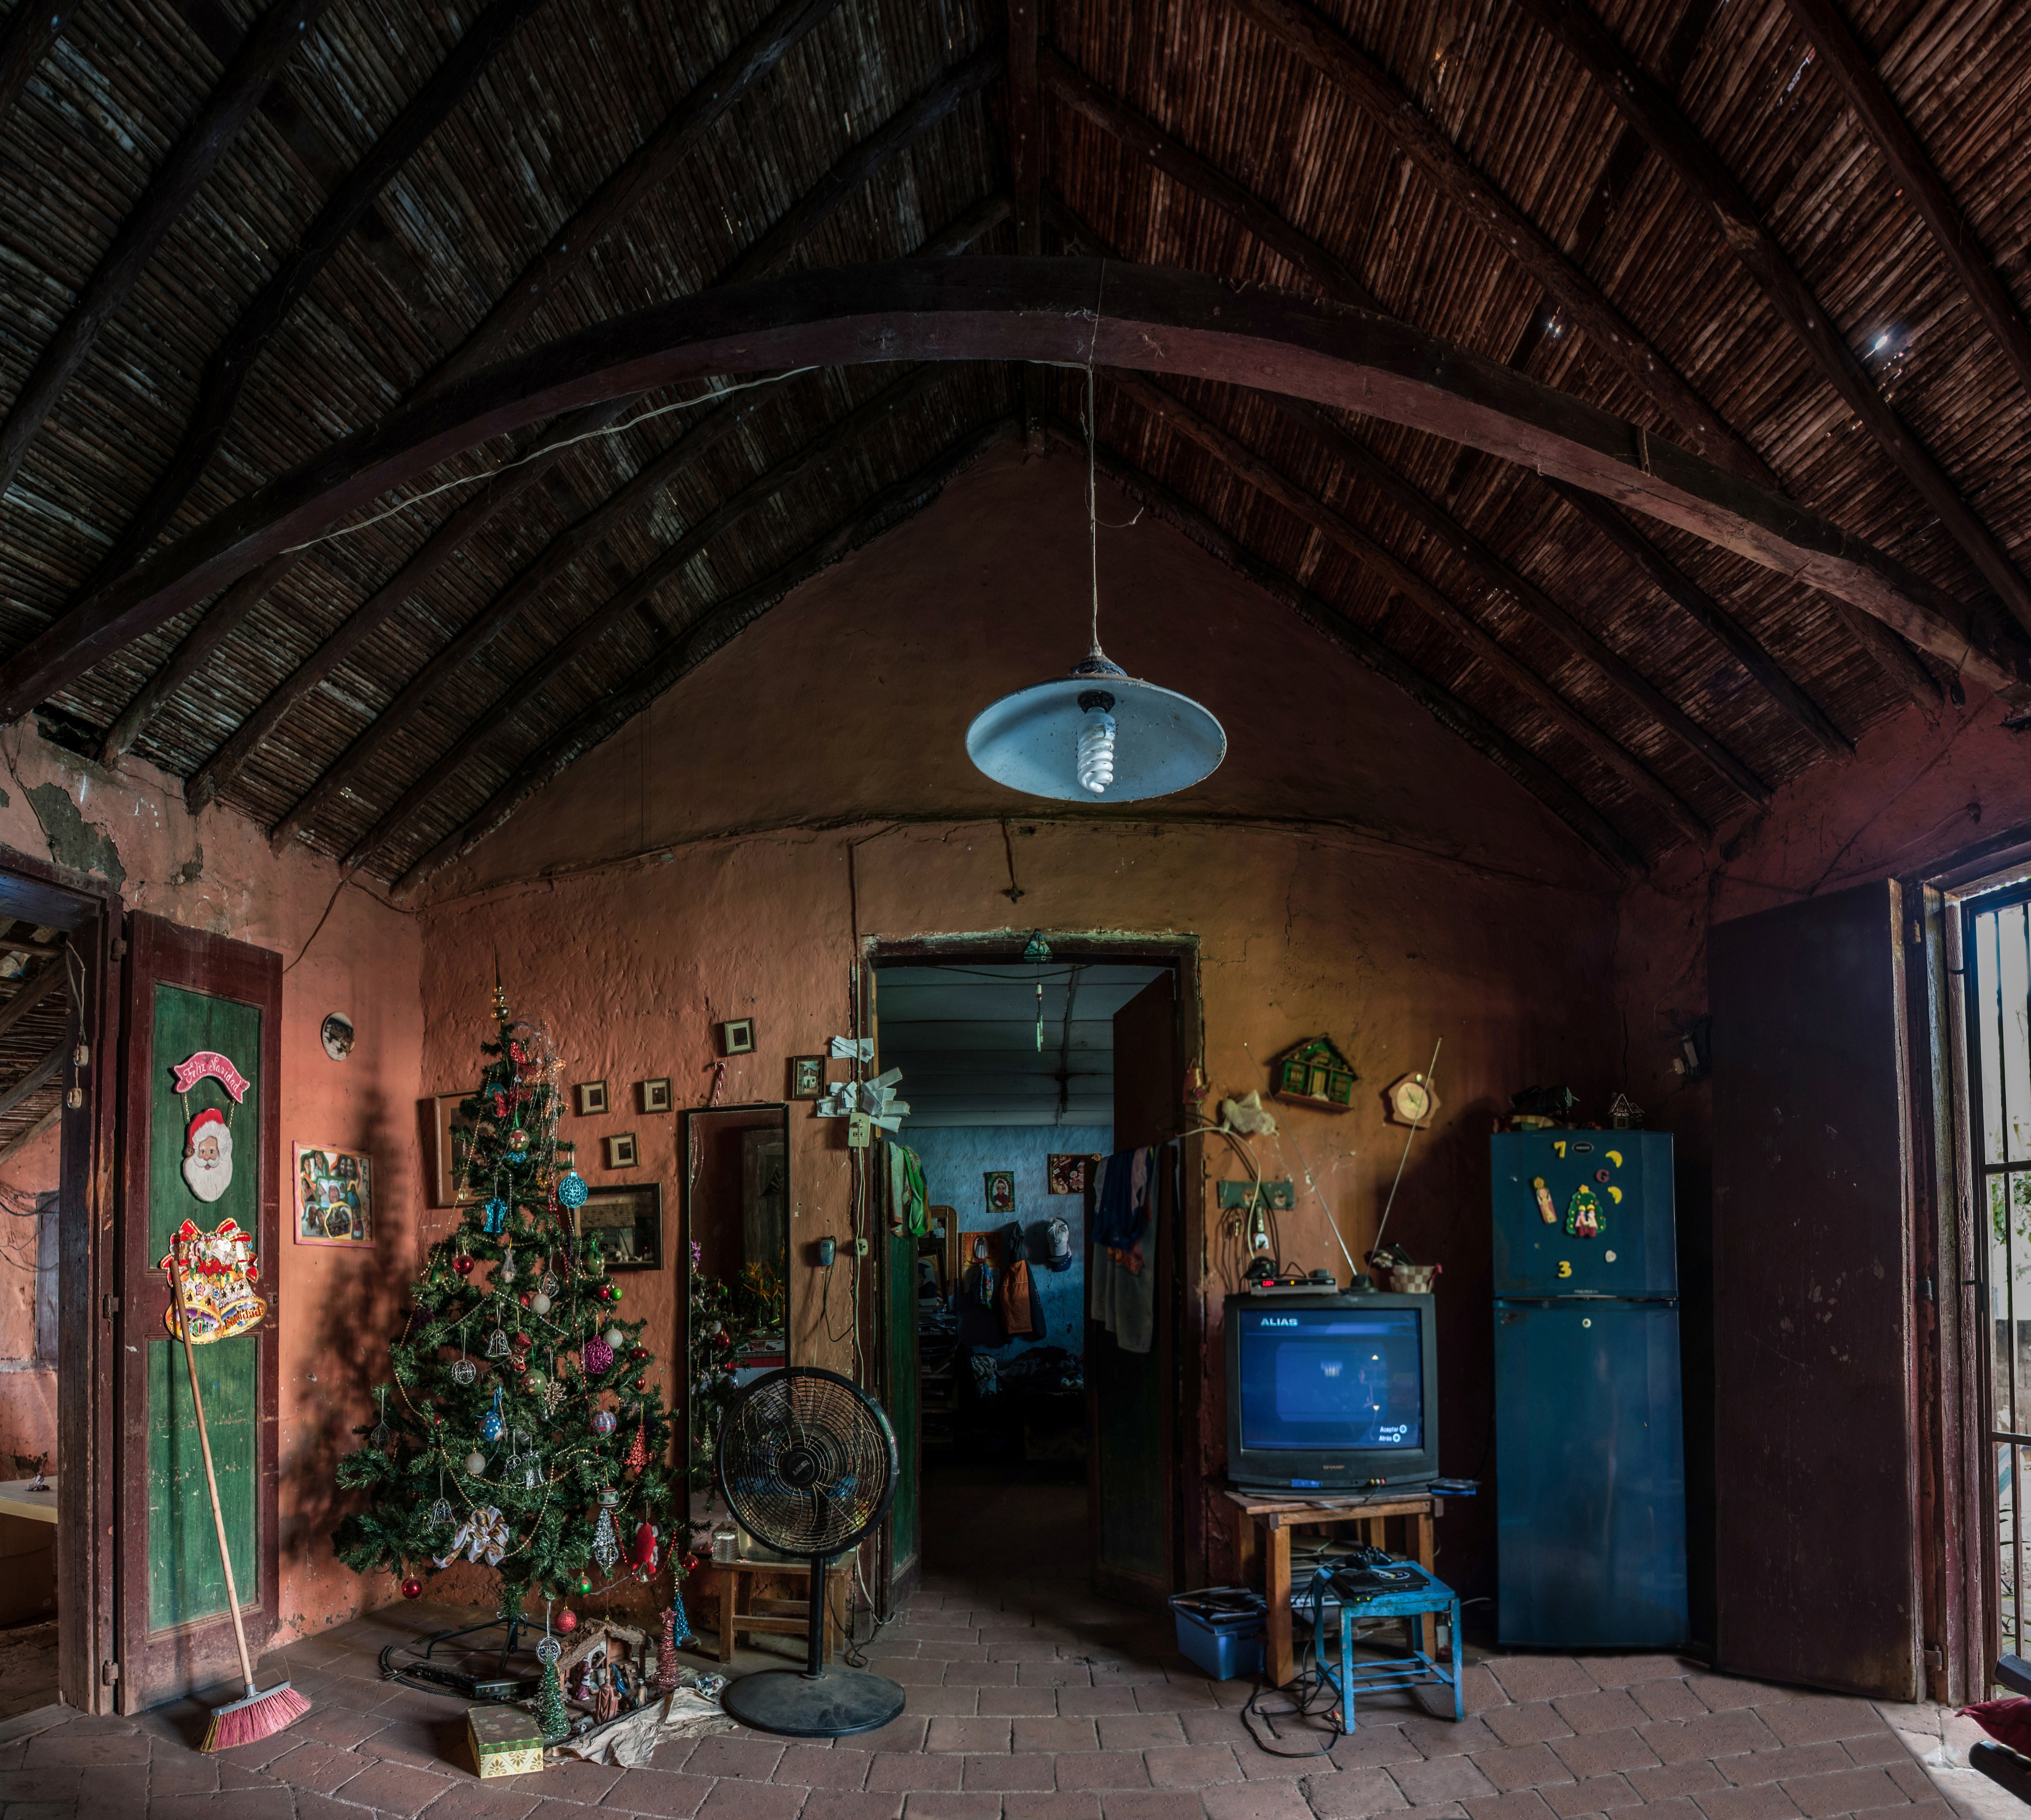
architecture, house, interior, home, decor, furnishing, inside, margarita, rooms, tourist attraction, older, estate, urban area